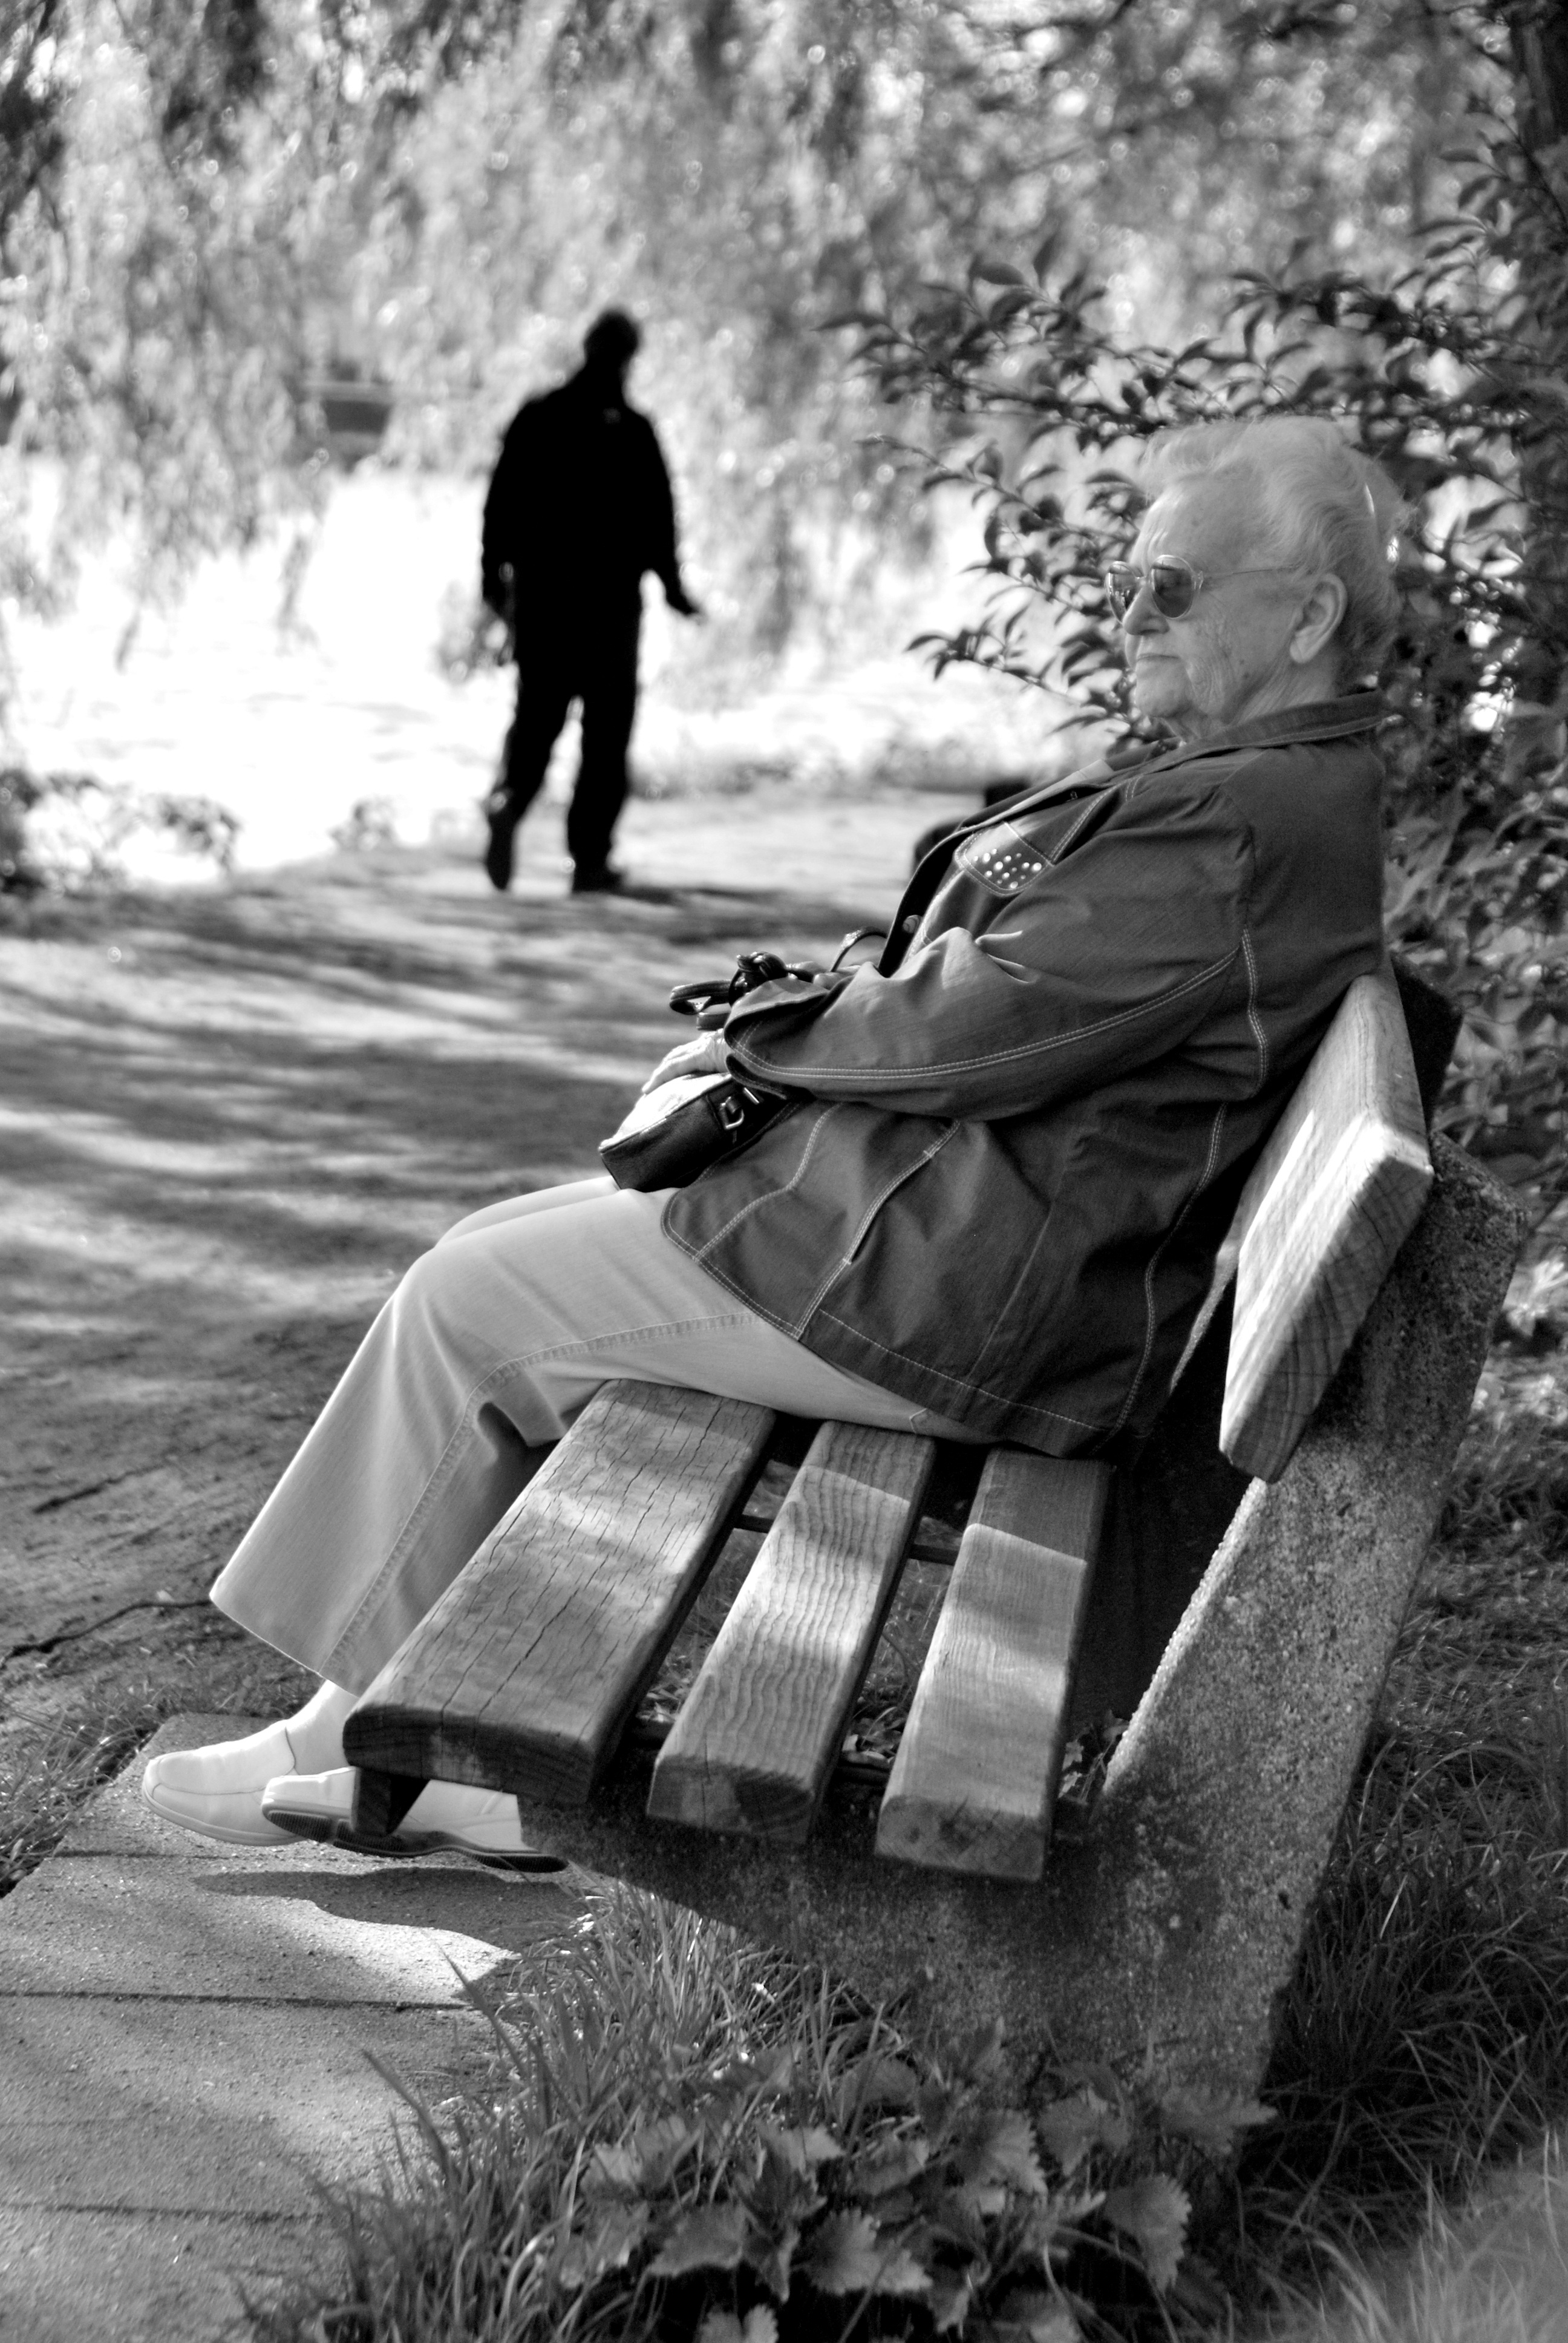
black and white, white, photography, walk, spring, sitting, black, monochrome, photograph, break, hamburg, alster, photo shoot, monochrome photography, human positions